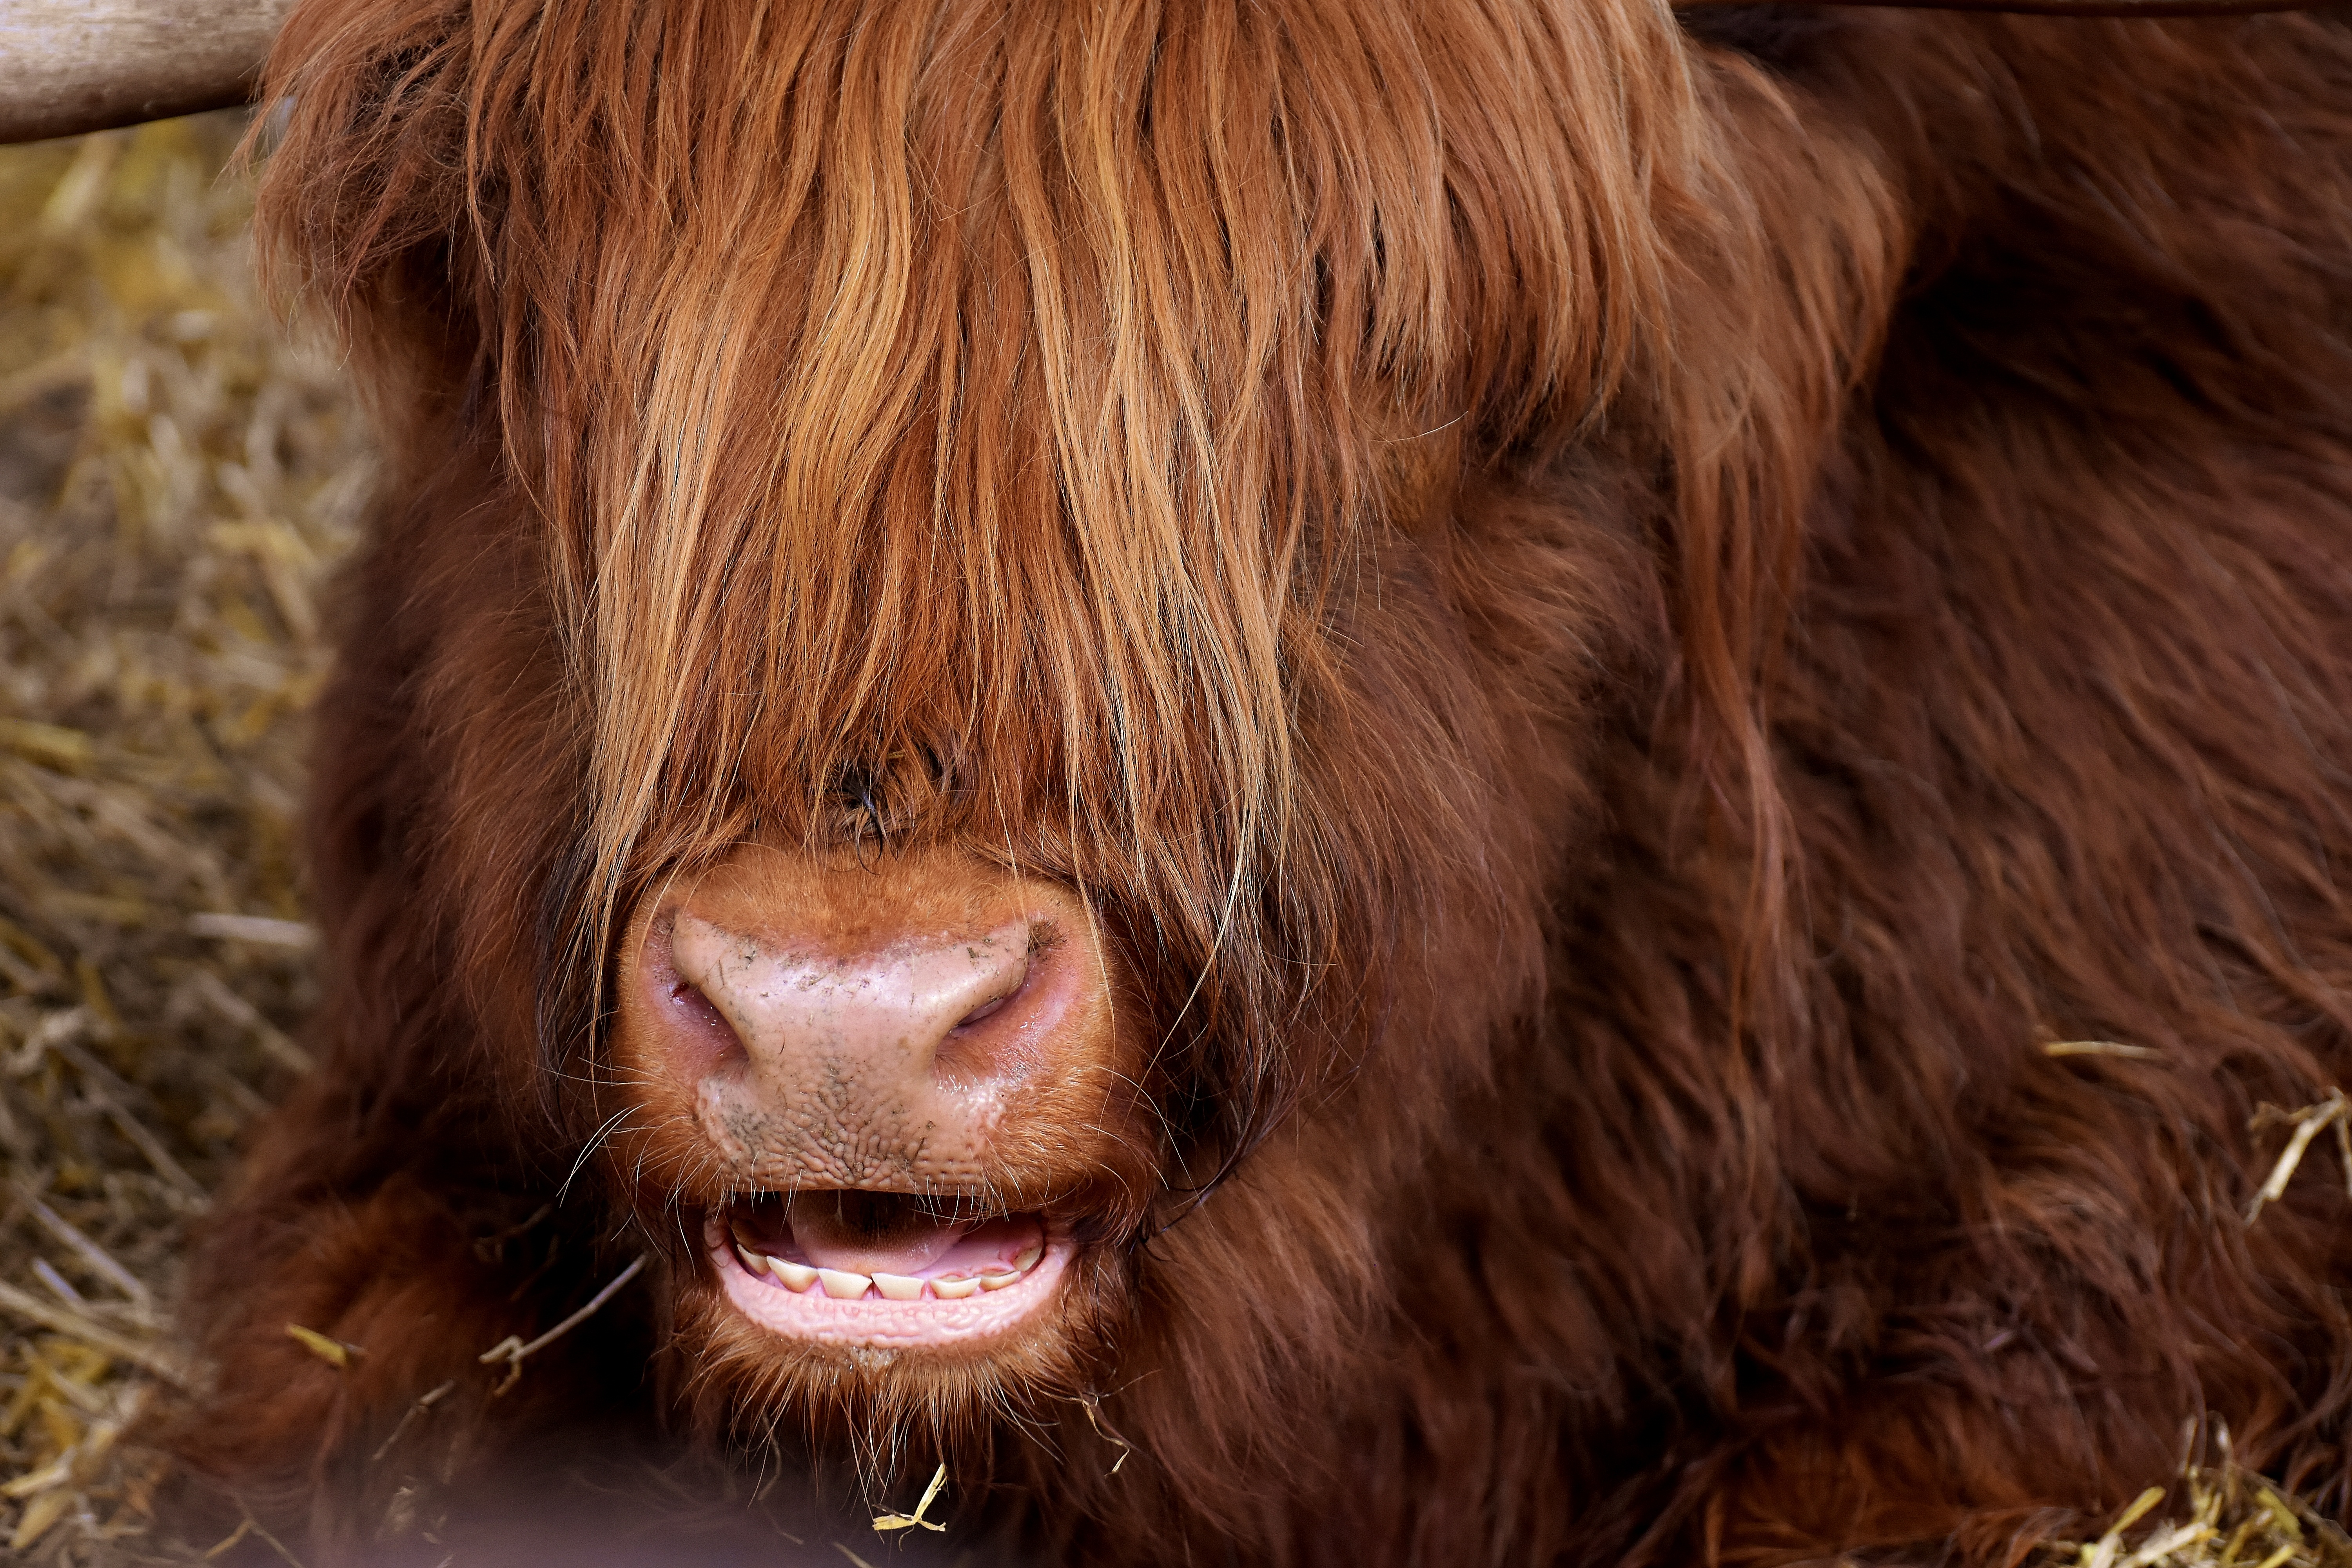
wildlife, mammal, mane, beef, fauna, close up, nose, snout, head, farm animal, vertebrate, chew, good aiderbichl, cattle like mammal, muskox